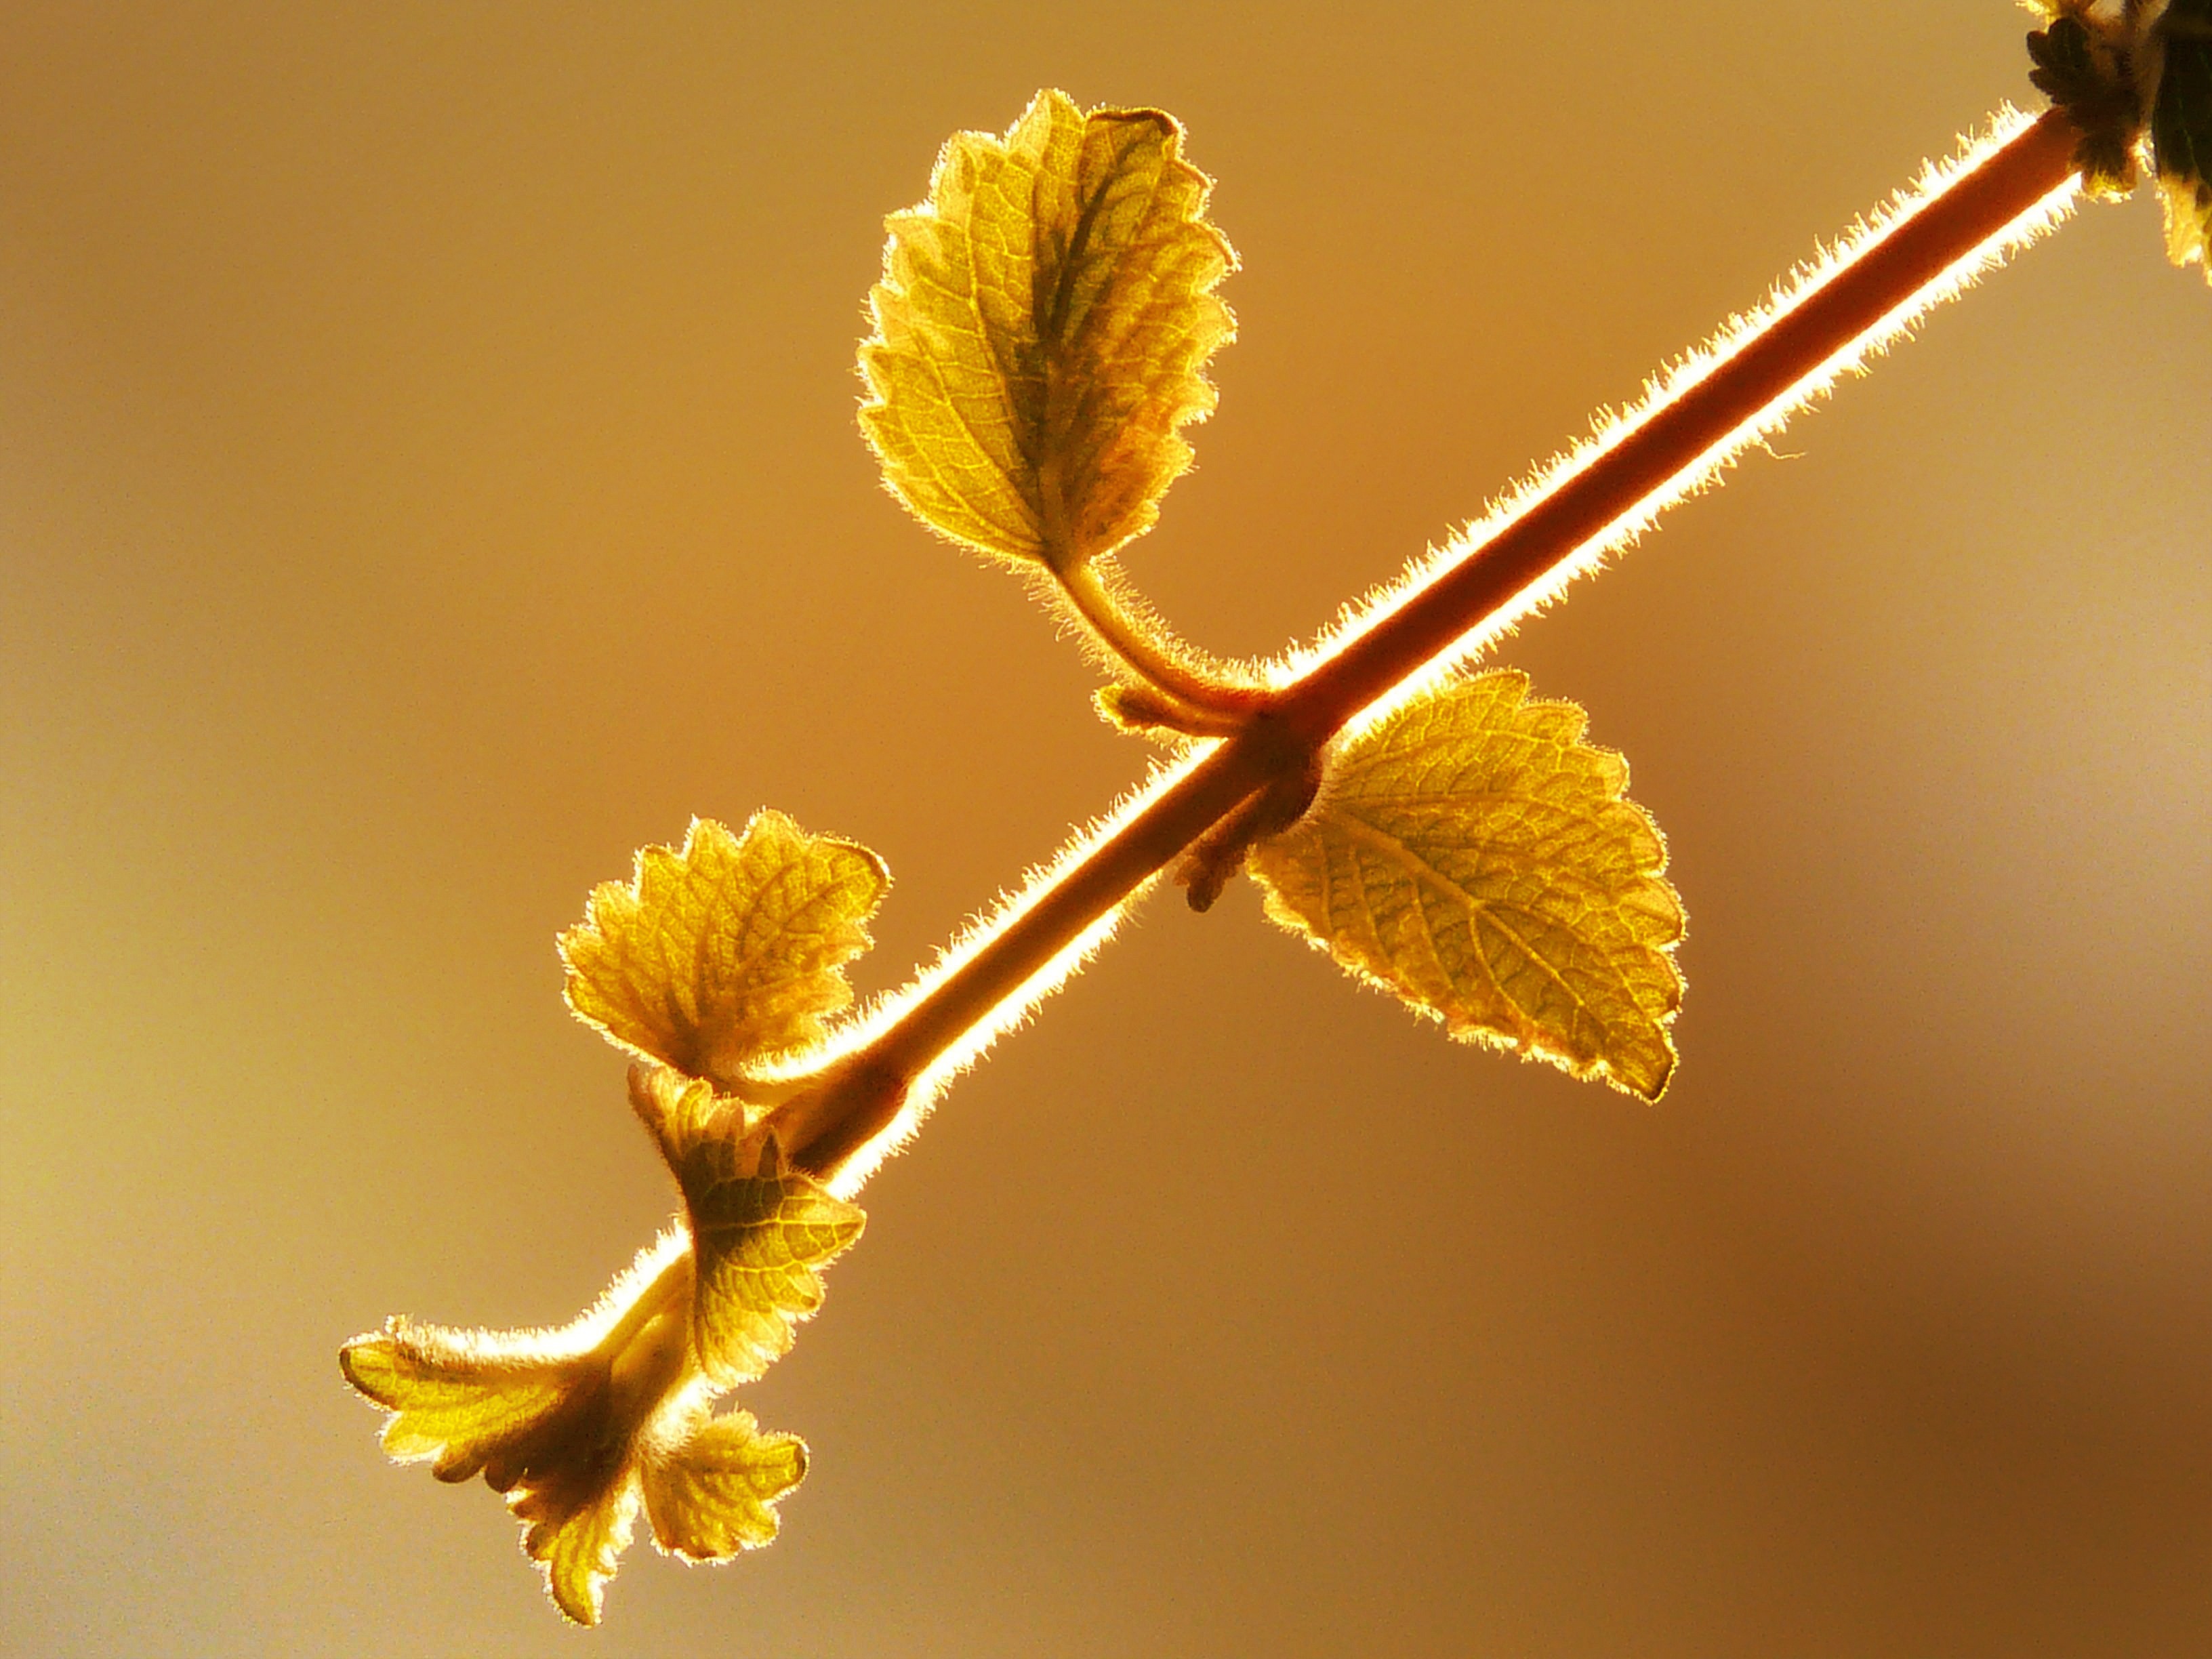
tree, branch, blossom, plant, photography, sunlight, leaf, flower, petal, pollen, produce, autumn, yellow, lighting, flora, blackberry, twig, close up, bud, macro photography, maidenhair tree, plant stem